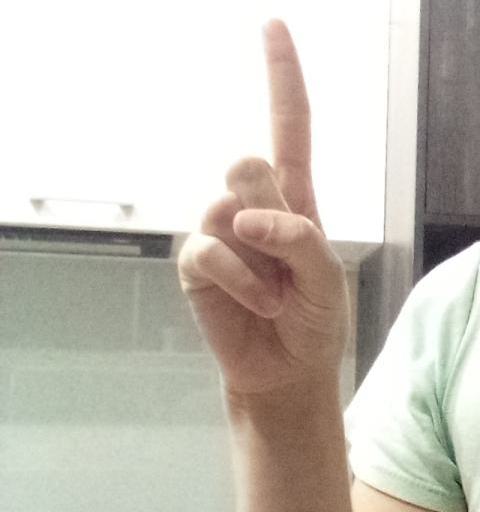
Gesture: one